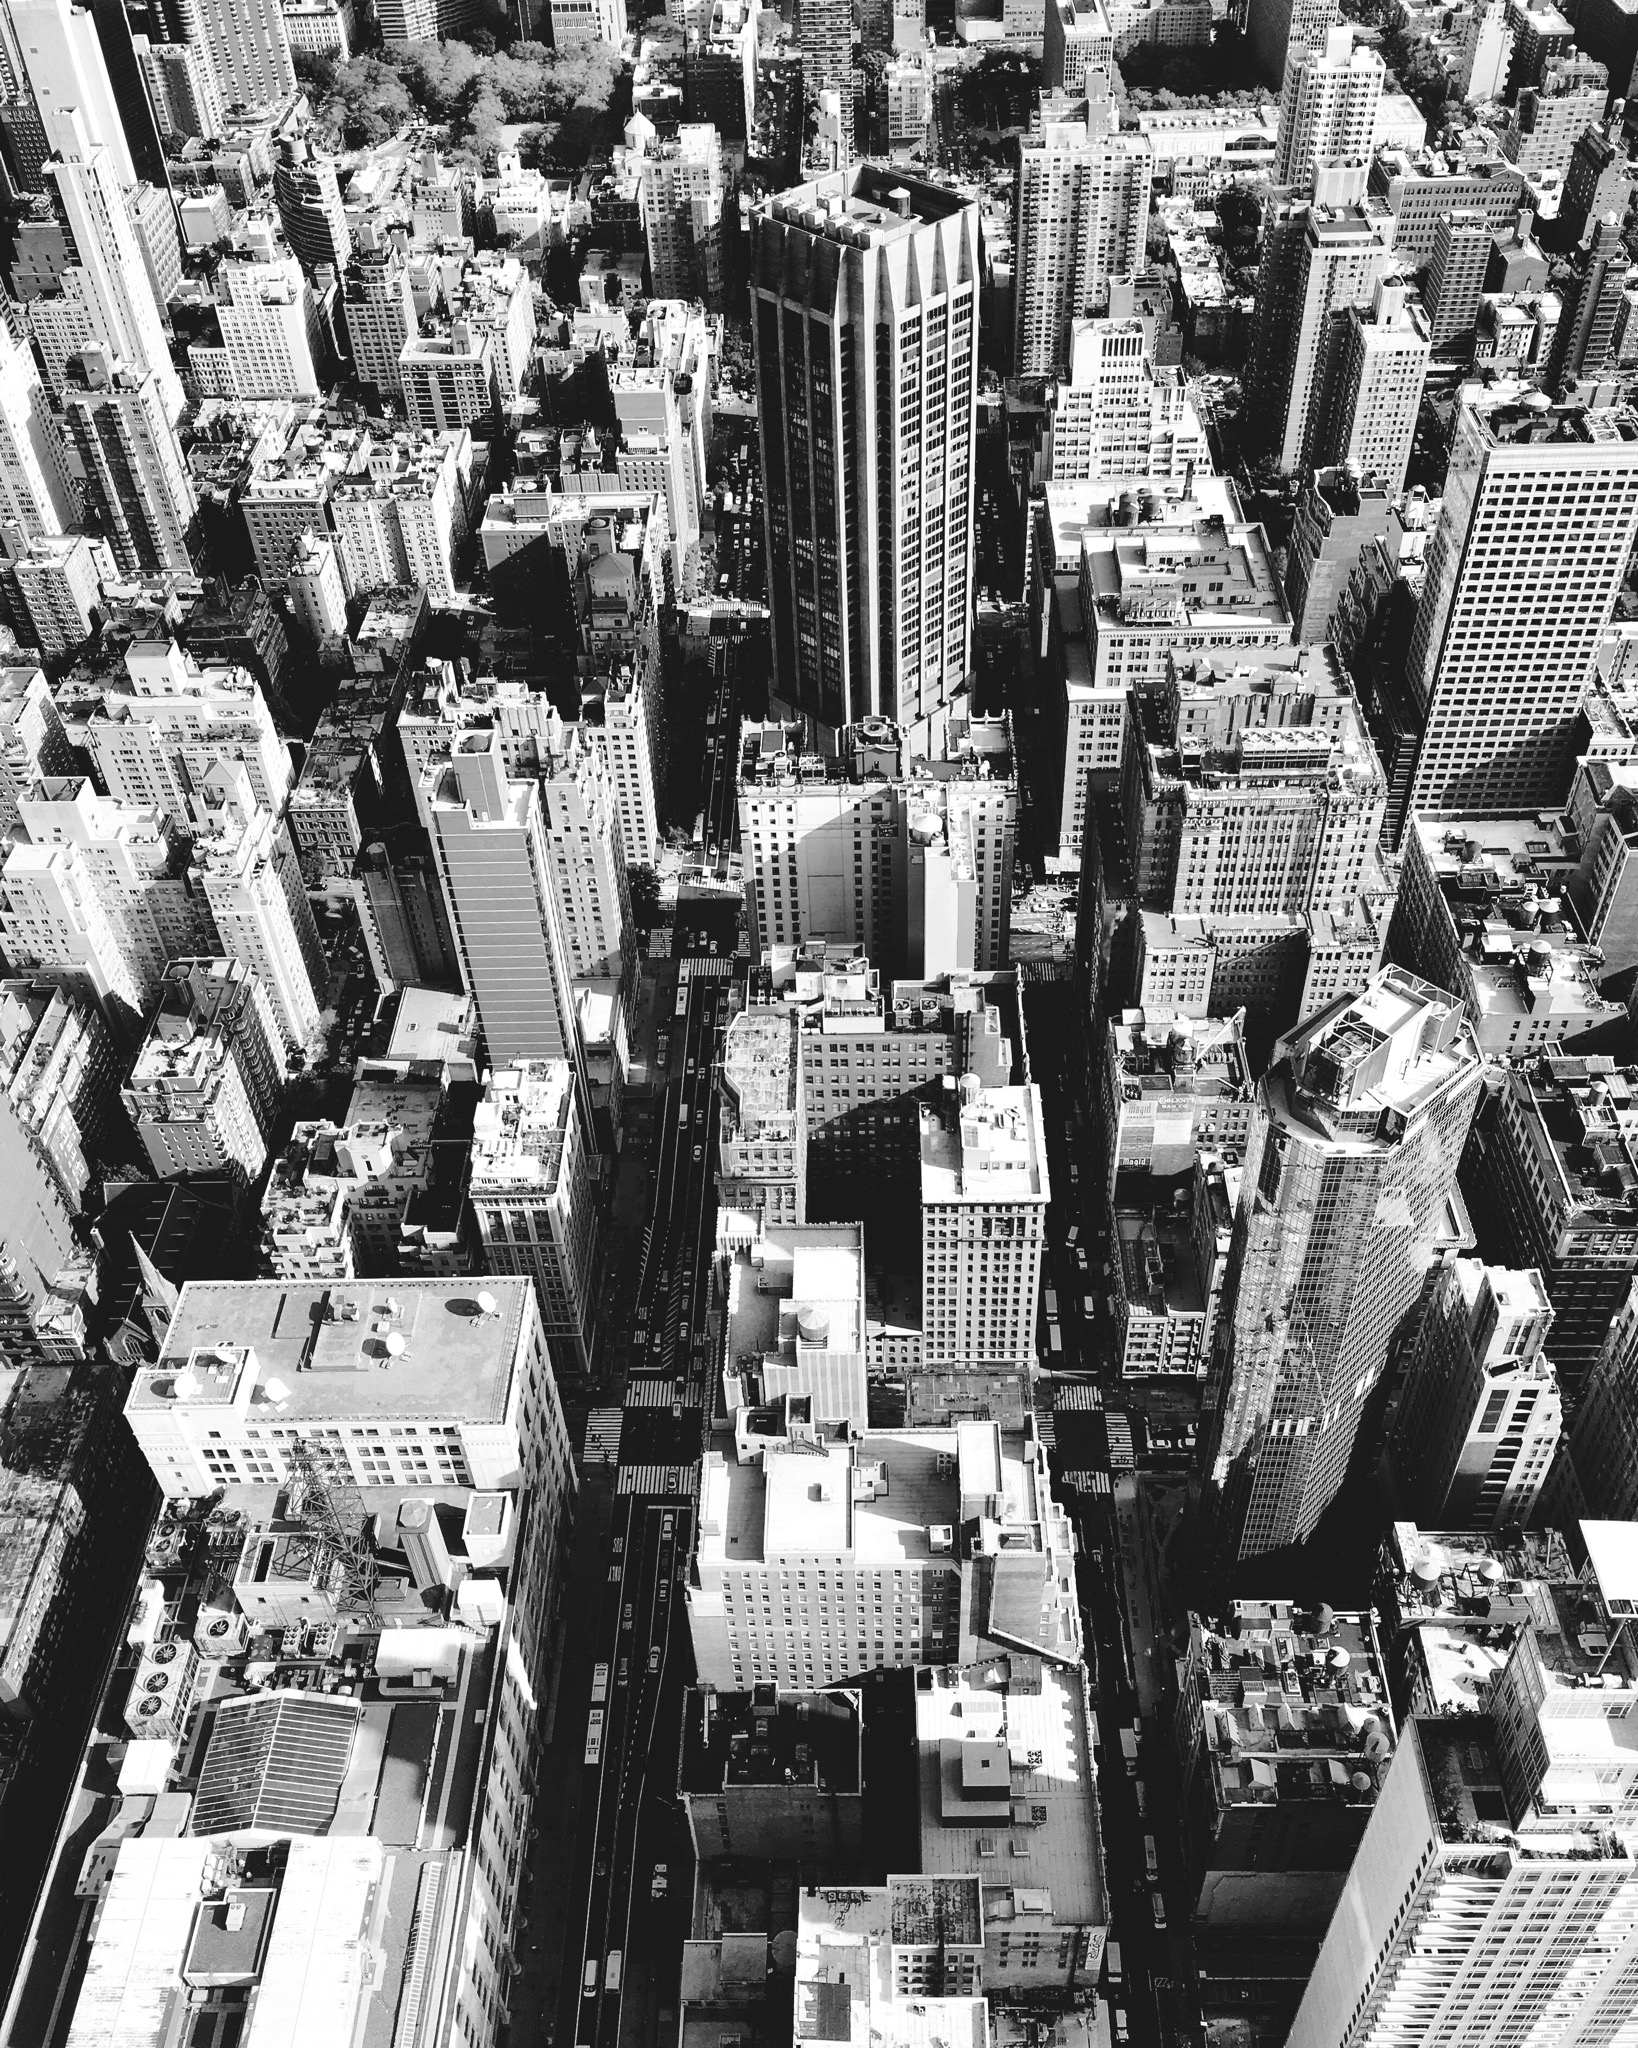
black and white, skyline, photography, city, skyscraper, cityscape, downtown, monochrome, aerial view, tower block, metropolis, neighbourhood, aerial photography, urban area, monochrome photography, residential area, human settlement, metropolitan area